Carlene King Johnson

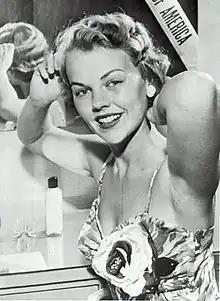
Johnson combing hair before the first day of the Miss Universe 1955 pageant

Carlene King Johnson Drake (May 31, 1933 – April 15, 1969) was an American model and beauty pageant titleholder who won Miss USA 1955.